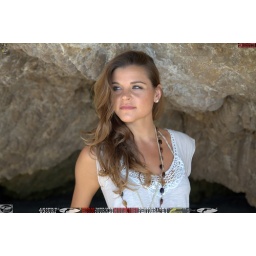
Photoshoot of a pretty swimsuit bikini model.Before the shoot, in a white shirt and blue jeans.&amp;amp; a cool black necklace.